Herbal

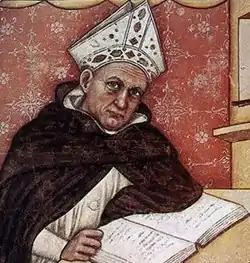
Albertus Magnus c. 1193–1280, author of "De Vegetabilibus"

The "De Materia Medica" (c. 40–90 CE; Greek, Περί ύλης ιατρικής "Peri hules iatrikes", 'On medical materials') of Pedanios Dioscorides, a physician in the Roman army, was produced in about 65 CE. It was the single greatest classical authority on the subject and the most influential herbal ever written, serving as a model for herbals and pharmacopoeias, both oriental and occidental, for the next 1000 years up to the Renaissance. It drew together much of the accumulated herbal knowledge of the time, including some 500 medicinal plants. The original has been lost but a lavishly illustrated Byzantine copy known as the "Vienna Dioscurides" dating from about 512 CE remains.